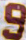
Number: 9